Soil conservation

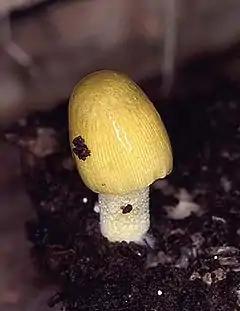
Yellow fungus, a mushroom that assists in organic decay

When worms excrete feces in the form of casts, a balanced selection of minerals and plant nutrients is made into a form accessible for root uptake. Earthworm casts are five times richer in available nitrogen, seven times richer in available phosphates and eleven times richer in available potash than the surrounding upper of soil. The weight of casts produced may be greater than 4.5 kg per worm per year. By burrowing, the earthworm improves soil porosity, creating channels that enhance the processes of aeration and drainage.